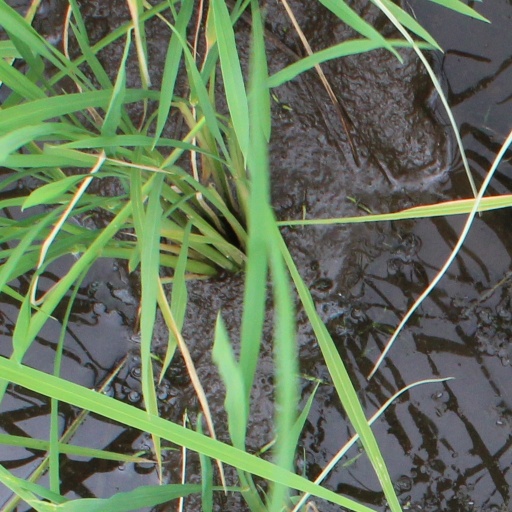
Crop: rice